Whiting Ranch Wilderness Park

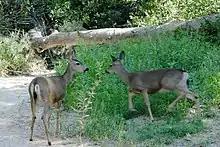
Two mule deer does seen at the park in 2013

The park is home to various species of wildlife that are found throughout Southern California. Mule deer, the only species of deer found in Orange County, are common in the park. They are preyed upon by an estimated 30 mountain lions that move throughout the Santa Ana mountain range and its foothills. Mountain lion sightings are uncommon but have prompted park closures on multiple occasions. Coyotes, bobcats, raccoons, grey foxes, and both striped and spotted skunks are frequent throughout the park. The elusive american badger has not been sighted within the park, but is known to inhabit the greater surrounding wilderness.